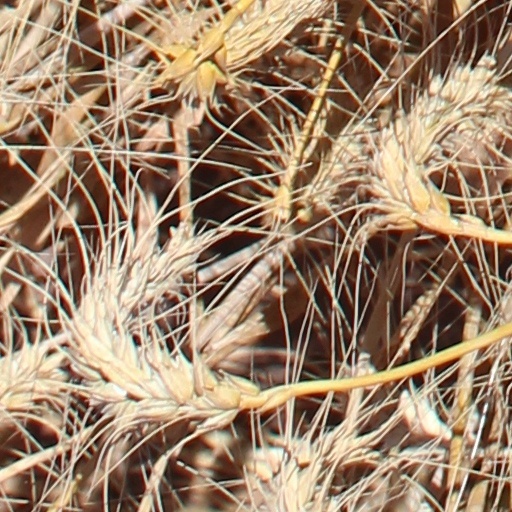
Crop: wheat